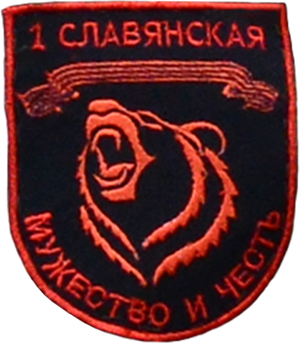
Le siège de Sloviansk est un siège qui a eu lieu du 12 avril au 5 juillet 2014 à Sloviansk, situé à l'est de l'Ukraine, ainsi que dans ses environs, jusqu'à Kramatorsk.
Les Forces Séparatistes de la guerre en Donbass, ou les États-Forces armées de Nouvelle-Russie, est le nom générique pour les milices et armées groupes de bénévoles affiliés à l'union politique non reconnue appelé Nouvelle Russie. Il se compose de la milice populaire du Donbass, la milice populaire Lougansk et des groupes armés autonomes, qui interviennent dans le conflit armé de la Guerre du Donbass. Ils sont considérés comme des groupes terroristes par le gouvernement de l'Ukraine.
La guerre du Donbass est un conflit armé actuellement en cours ayant commencé en 2014 lors de la crise ukrainienne et se déroulant à l'Est de l'Ukraine.